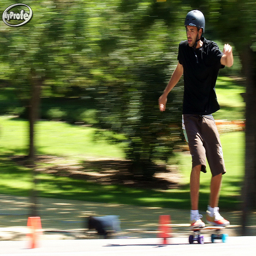
A man riding a skateboard next to orange cones.
A man wearing a black helmet while riding a skate board.
A man moves along at a fast pace on his skateboard.
Fuzzy picture of man wearing a helmet on a skate board.
a man with helmet is going through obstacles on his skateboard.